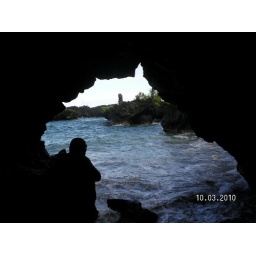
lava tube in ocean at black sand beach, maui